War artist

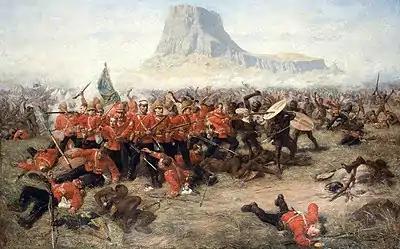
"The Last Stand at Isandlwana", 1879, by Charles Edwin Fripp in 1885. Collection of the National Army Museum of South Africa

War artists have depicted all the conflicts in which Australians have been called to combat. The Australian tradition of "official war artists" started with the First World War. Artists were granted permission to accompany the Australian Imperial Force to record the activities of its soldiers. During the Second World War, the Australian War Museum, later called the Australian War Memorial, engaged artists. At the same time, the Royal Australian Navy, Australian Army, and Royal Australian Air Force appointed official war artist-soldiers from within their ranks. These embedded war artists have depicted the activities of Australian forces in Korea, Vietnam, East Timor, Afghanistan, and Iraq.